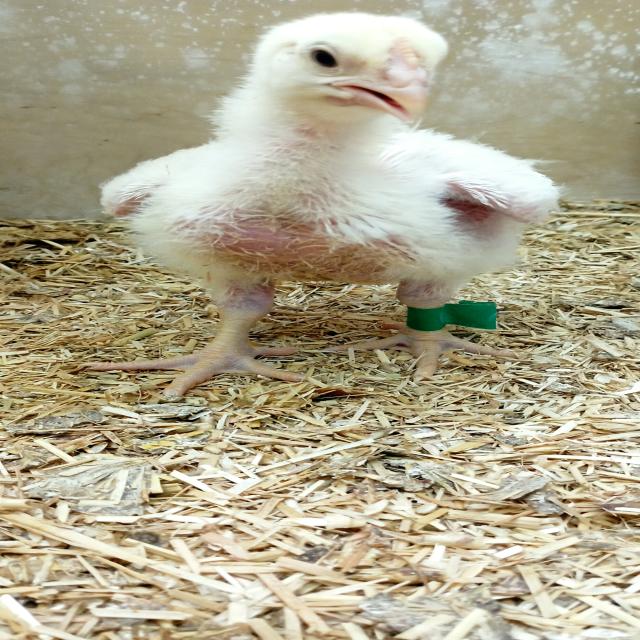
Weight: 542 g